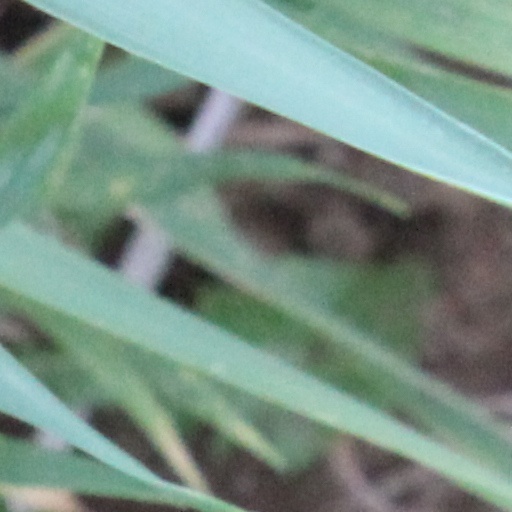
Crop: wheat